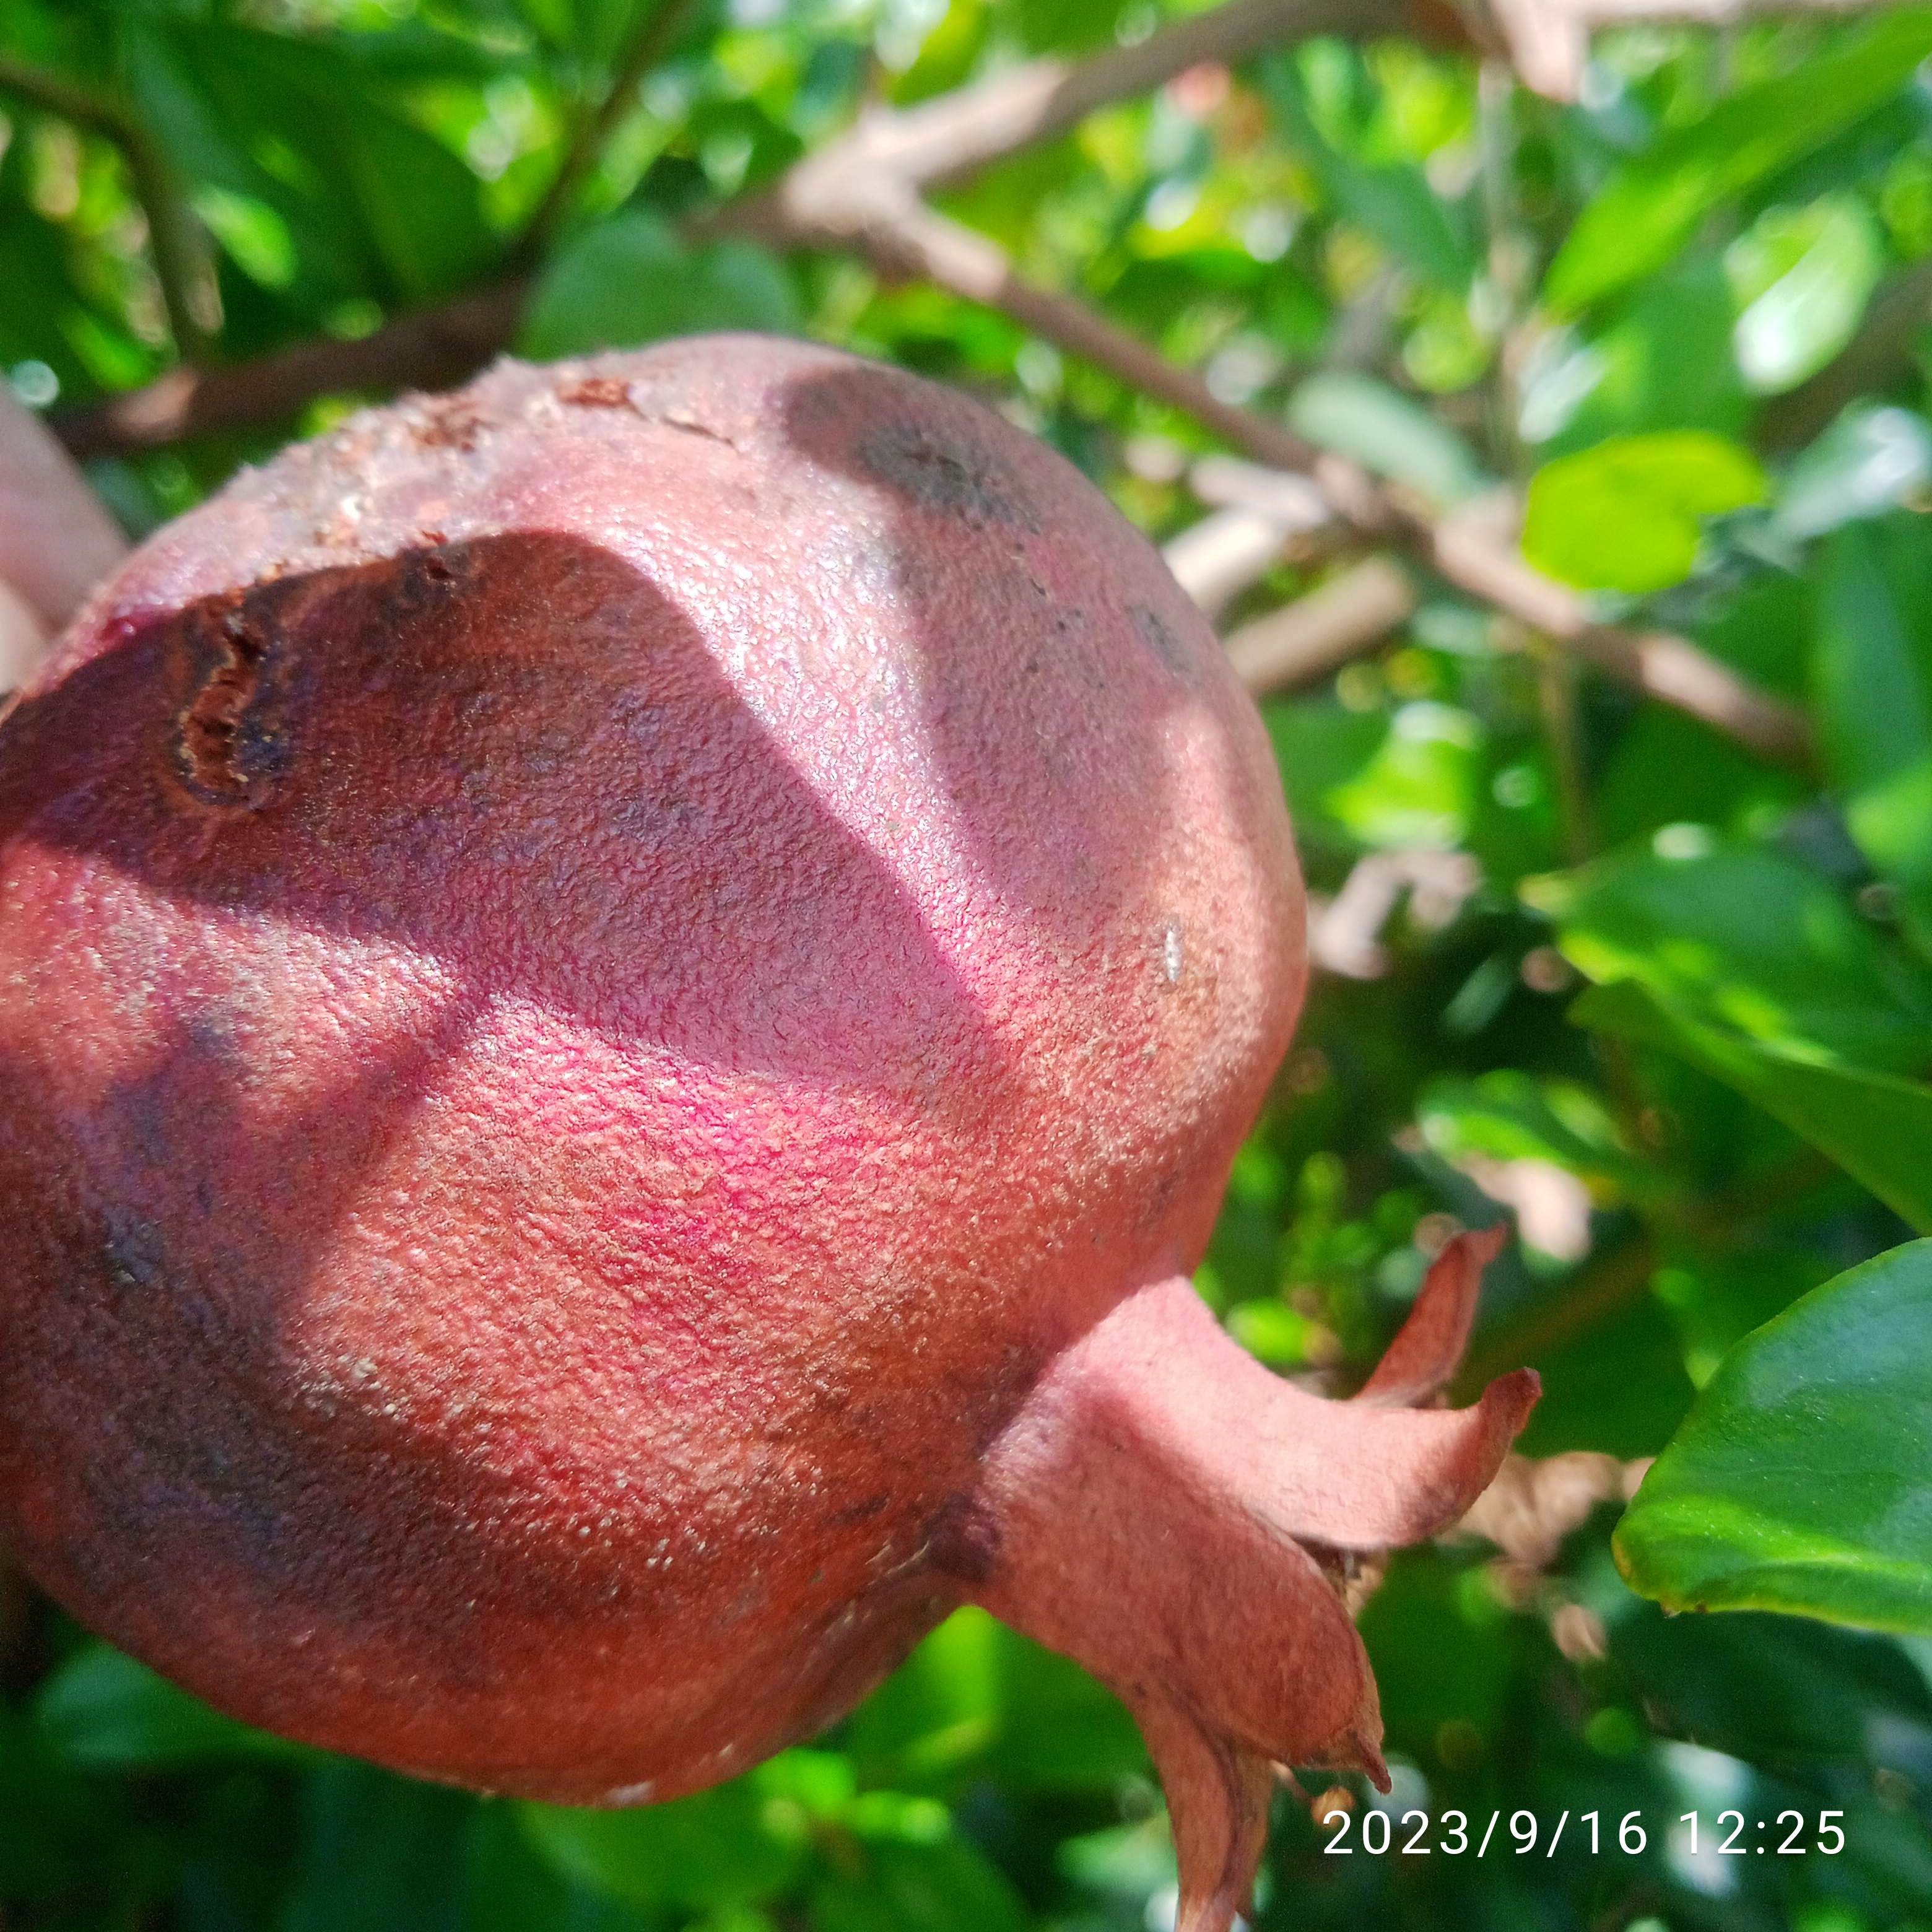
Label: Alternaria